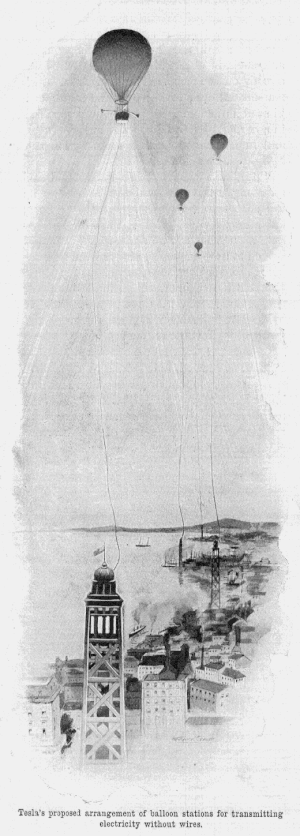
La tour de Tesla, également connue sous le nom de tour de Wardenclyffe, était une tour de transmission sans fil conçue par Nikola Tesla et prévue pour la téléphonie et la diffusion sans fil transatlantique commerciales ainsi que pour démontrer la possibilité de transmission d'énergie sans fil.